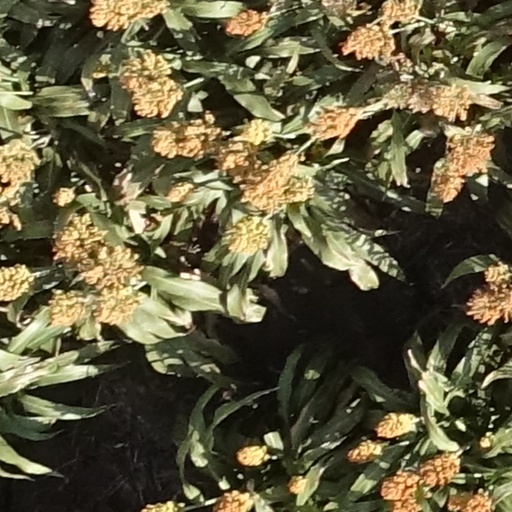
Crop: sorghum